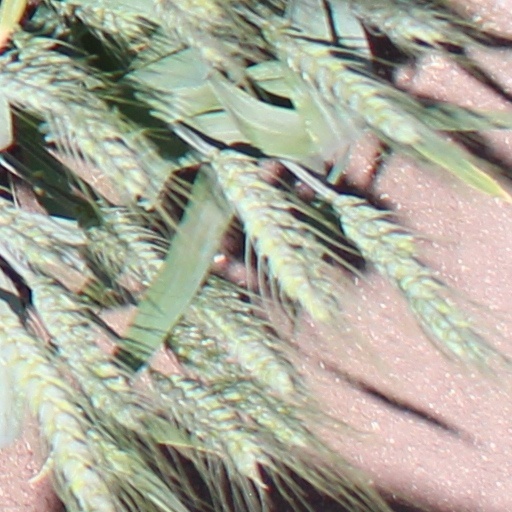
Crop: wheat